Kennington

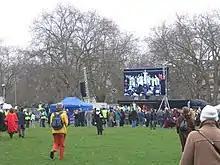
People gather for a rally in Kennington Park

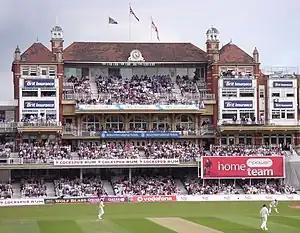
Play at the Oval

Kennington is within the Division bell zone for the Houses of Parliament. This means that, at least in theory, it is within eight minutes from the division lobbies of the Houses of Parliament. A large number of members of parliament and civil servants live within the area. An article in "The Sunday Times" described Kennington as "the politicians' enclave across the Thames from Westminster"; and "The Times" observed that "Kennington ... is the suburb that has featured the most in the MPs' expenses scandal. Hazel Blears and Alistair Darling are only two of the ministers with Kennington second homes".